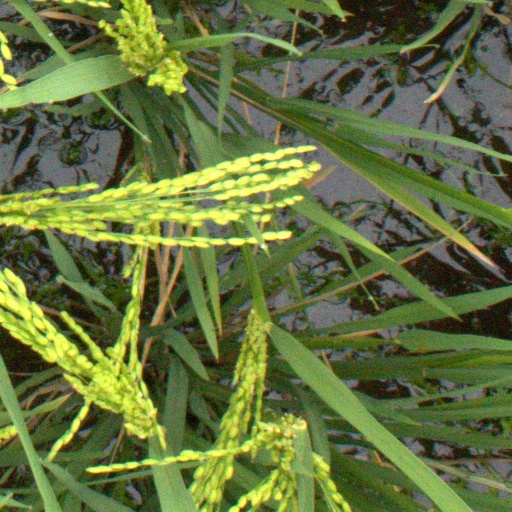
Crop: rice